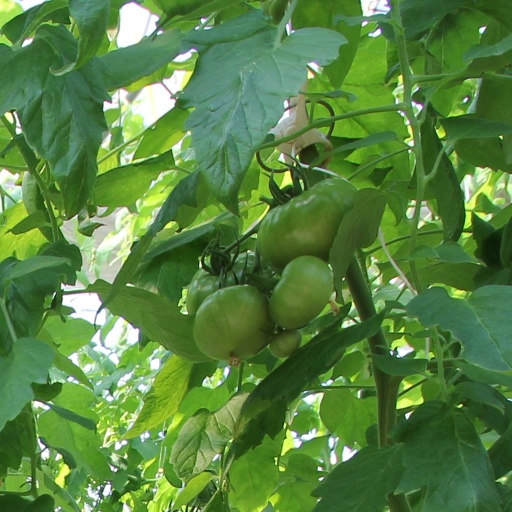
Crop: tomato